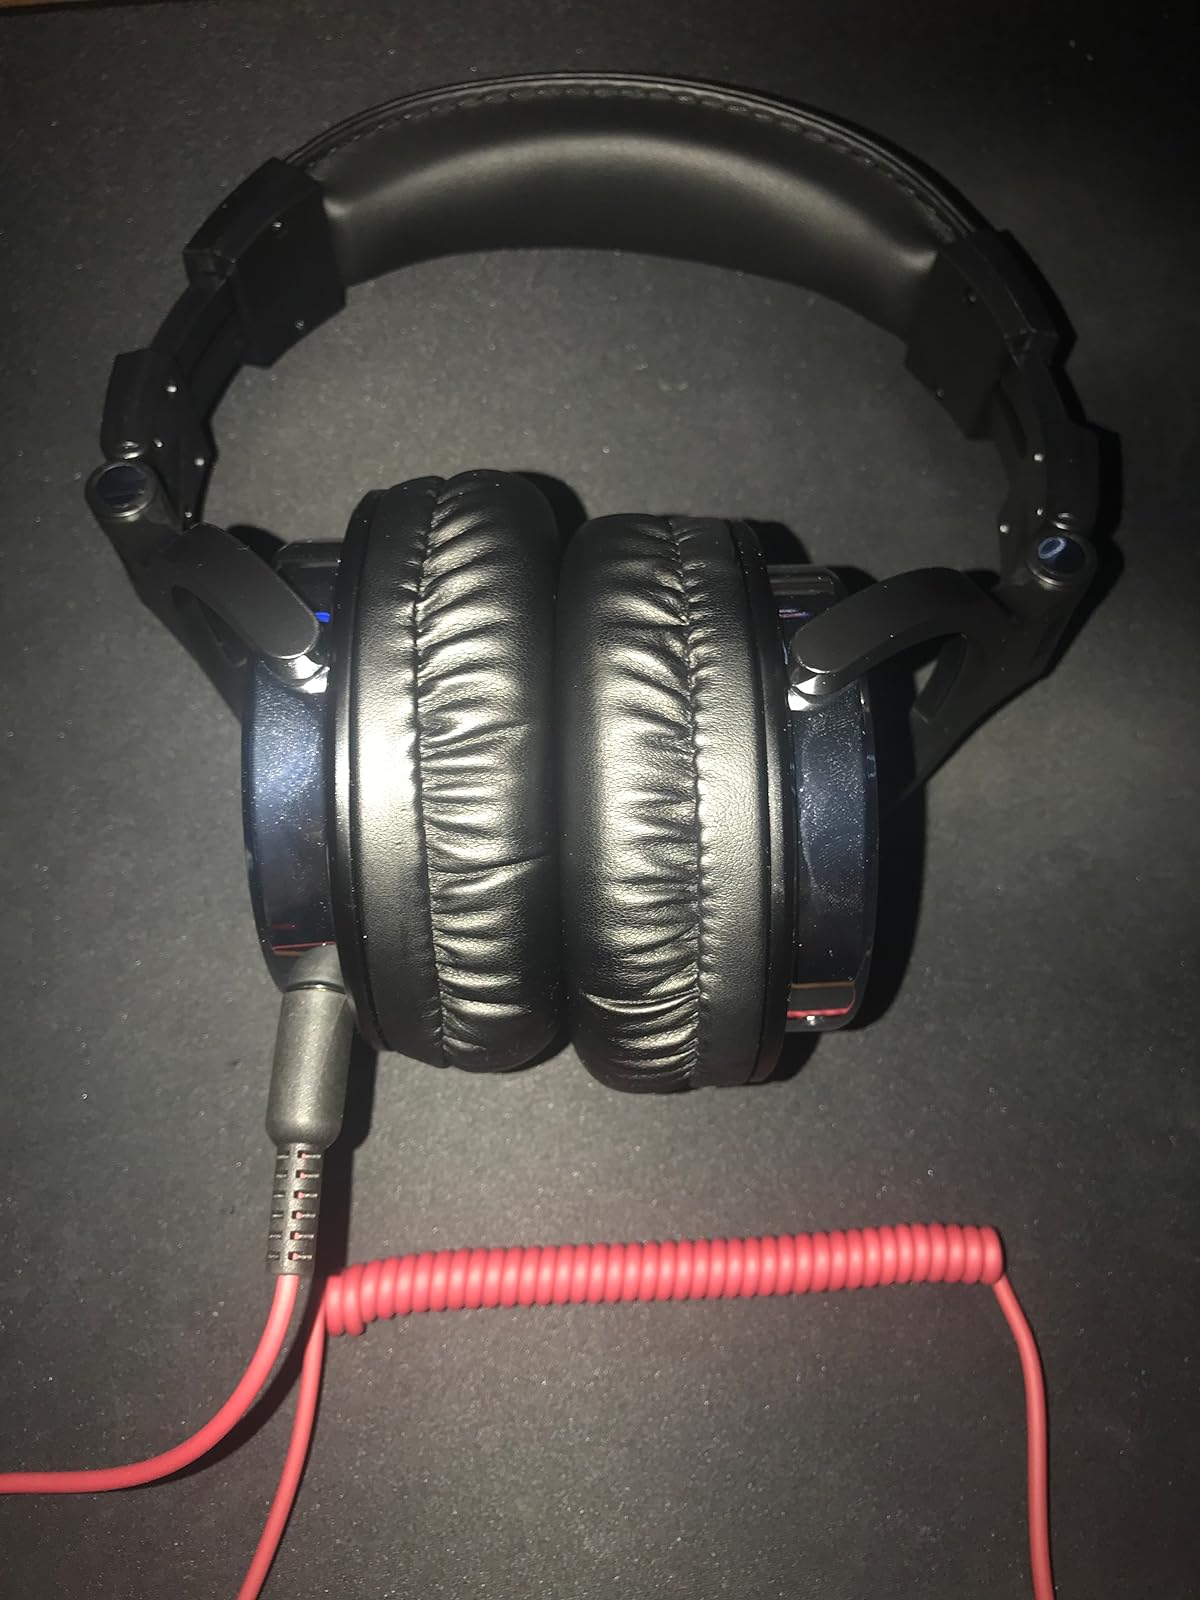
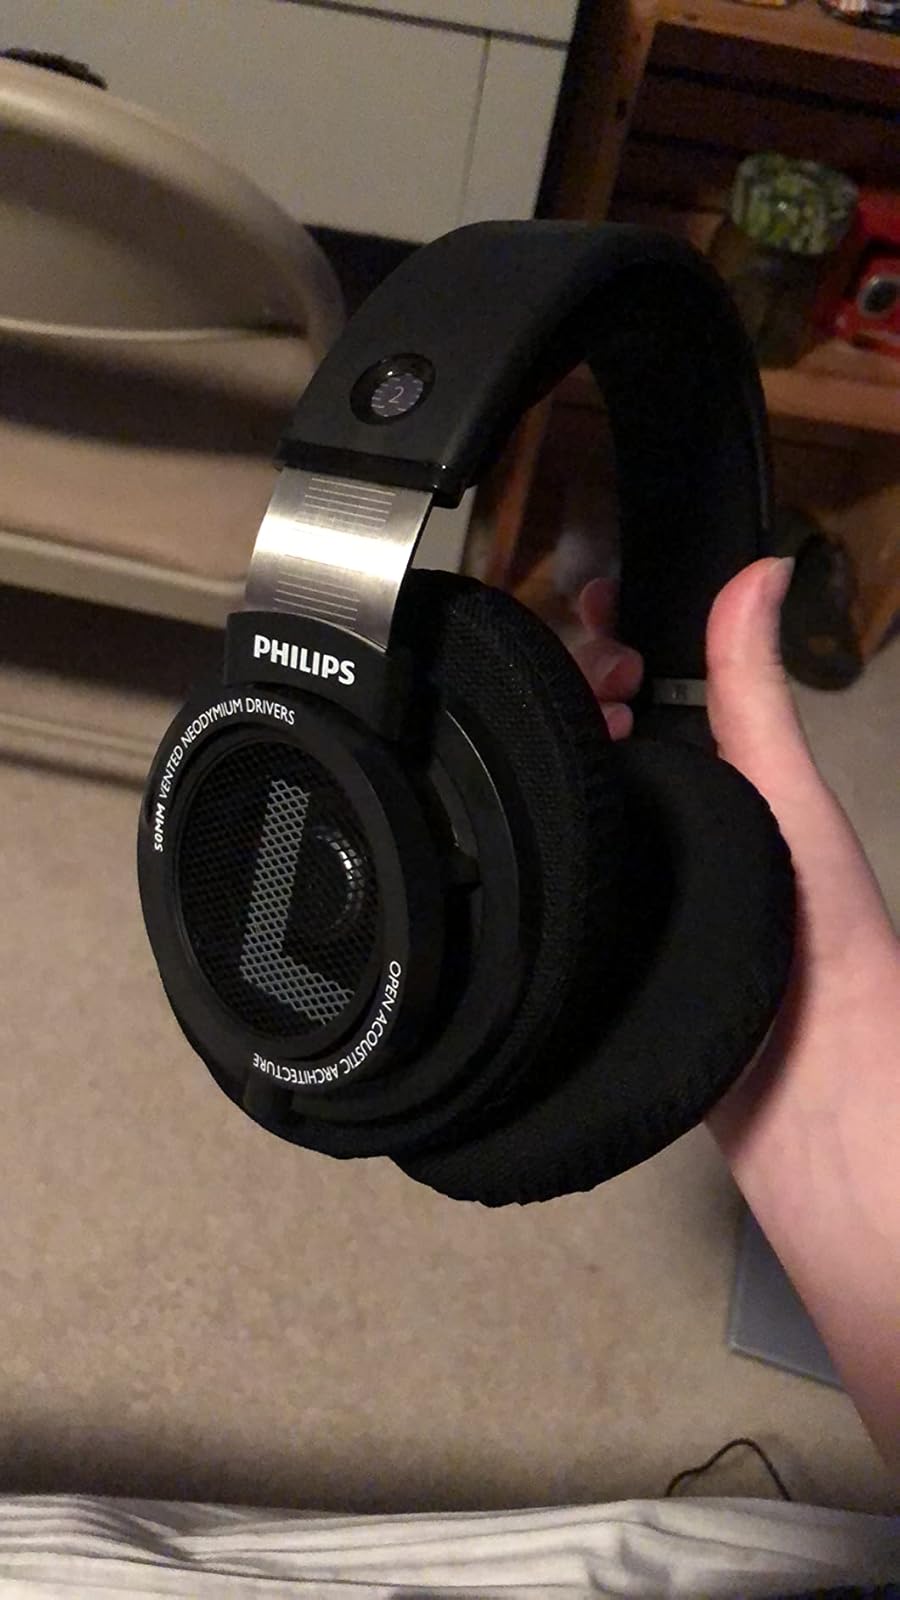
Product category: headphones
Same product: no